Question: Please indicate a possible affordance area of the frisbee that can be used for catching
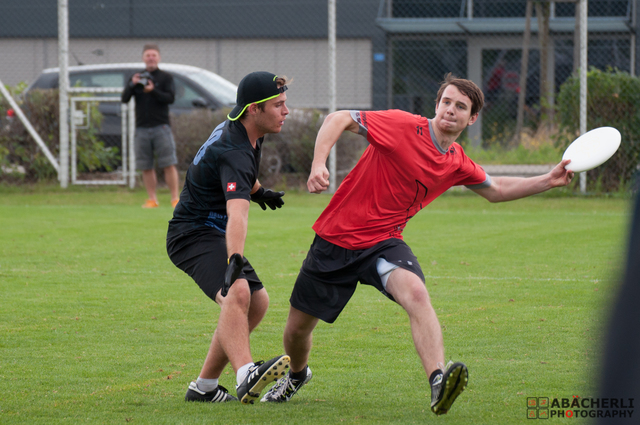
Answer: [562.5, 119.5, 623.5, 175.5]